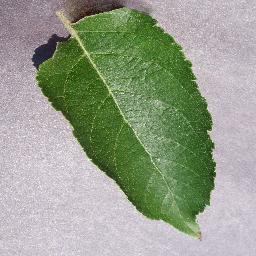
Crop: apple
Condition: healthy